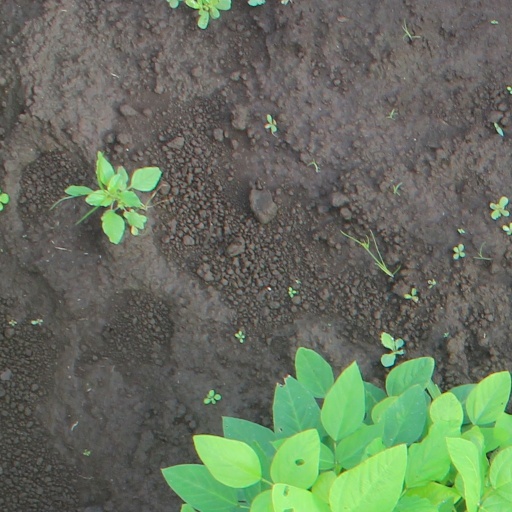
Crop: soybean